Brian K. Savage

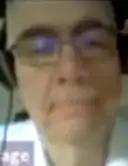
Brian Savage

Brian K. Savage (born April 12, 1955) is a Republican member of the Vermont House of Representatives. He is one of two representatives from the Franklin-4 District that consists of the Towns of Swanton and Sheldon. He was first elected to his seat in 2008 and won re-election in 2010 and again in 2012 as well as in 2014. In late 2014 he was again re-elected as the Assistant Minority Leader by the House Republican Caucus. He is lifelong resident of Swanton and is married with three adult children.